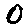
Label: 0